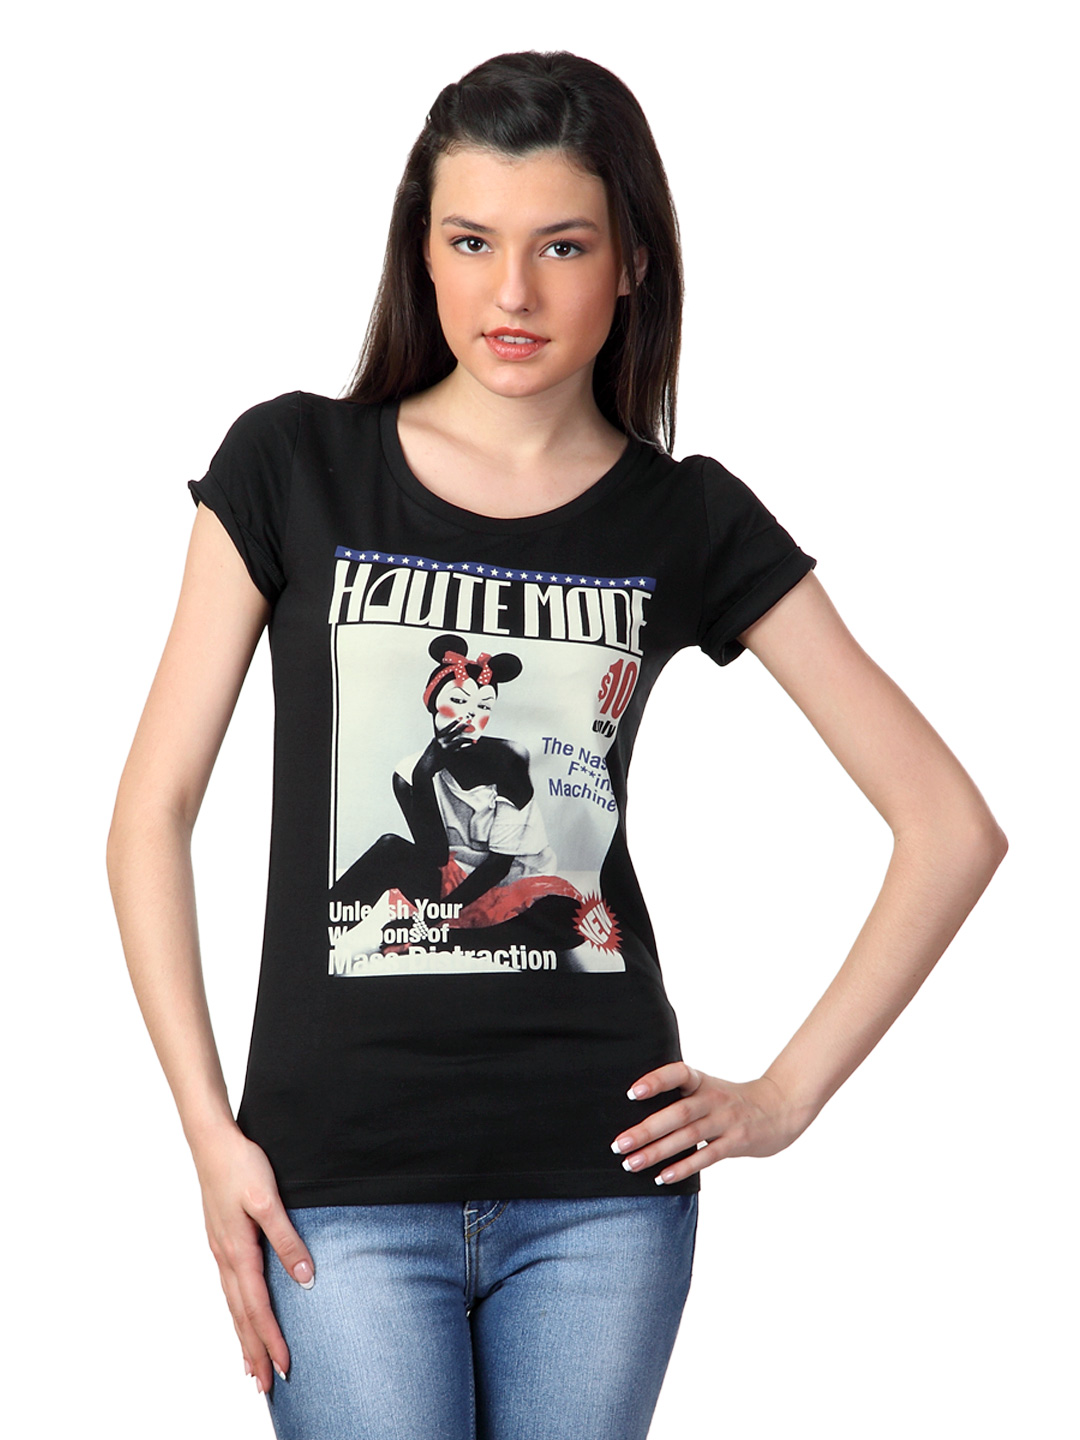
Flying Machine Women Black T-shirt
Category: Apparel / Topwear / Tshirts
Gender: Women
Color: Black
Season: Summer 2012
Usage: Casual